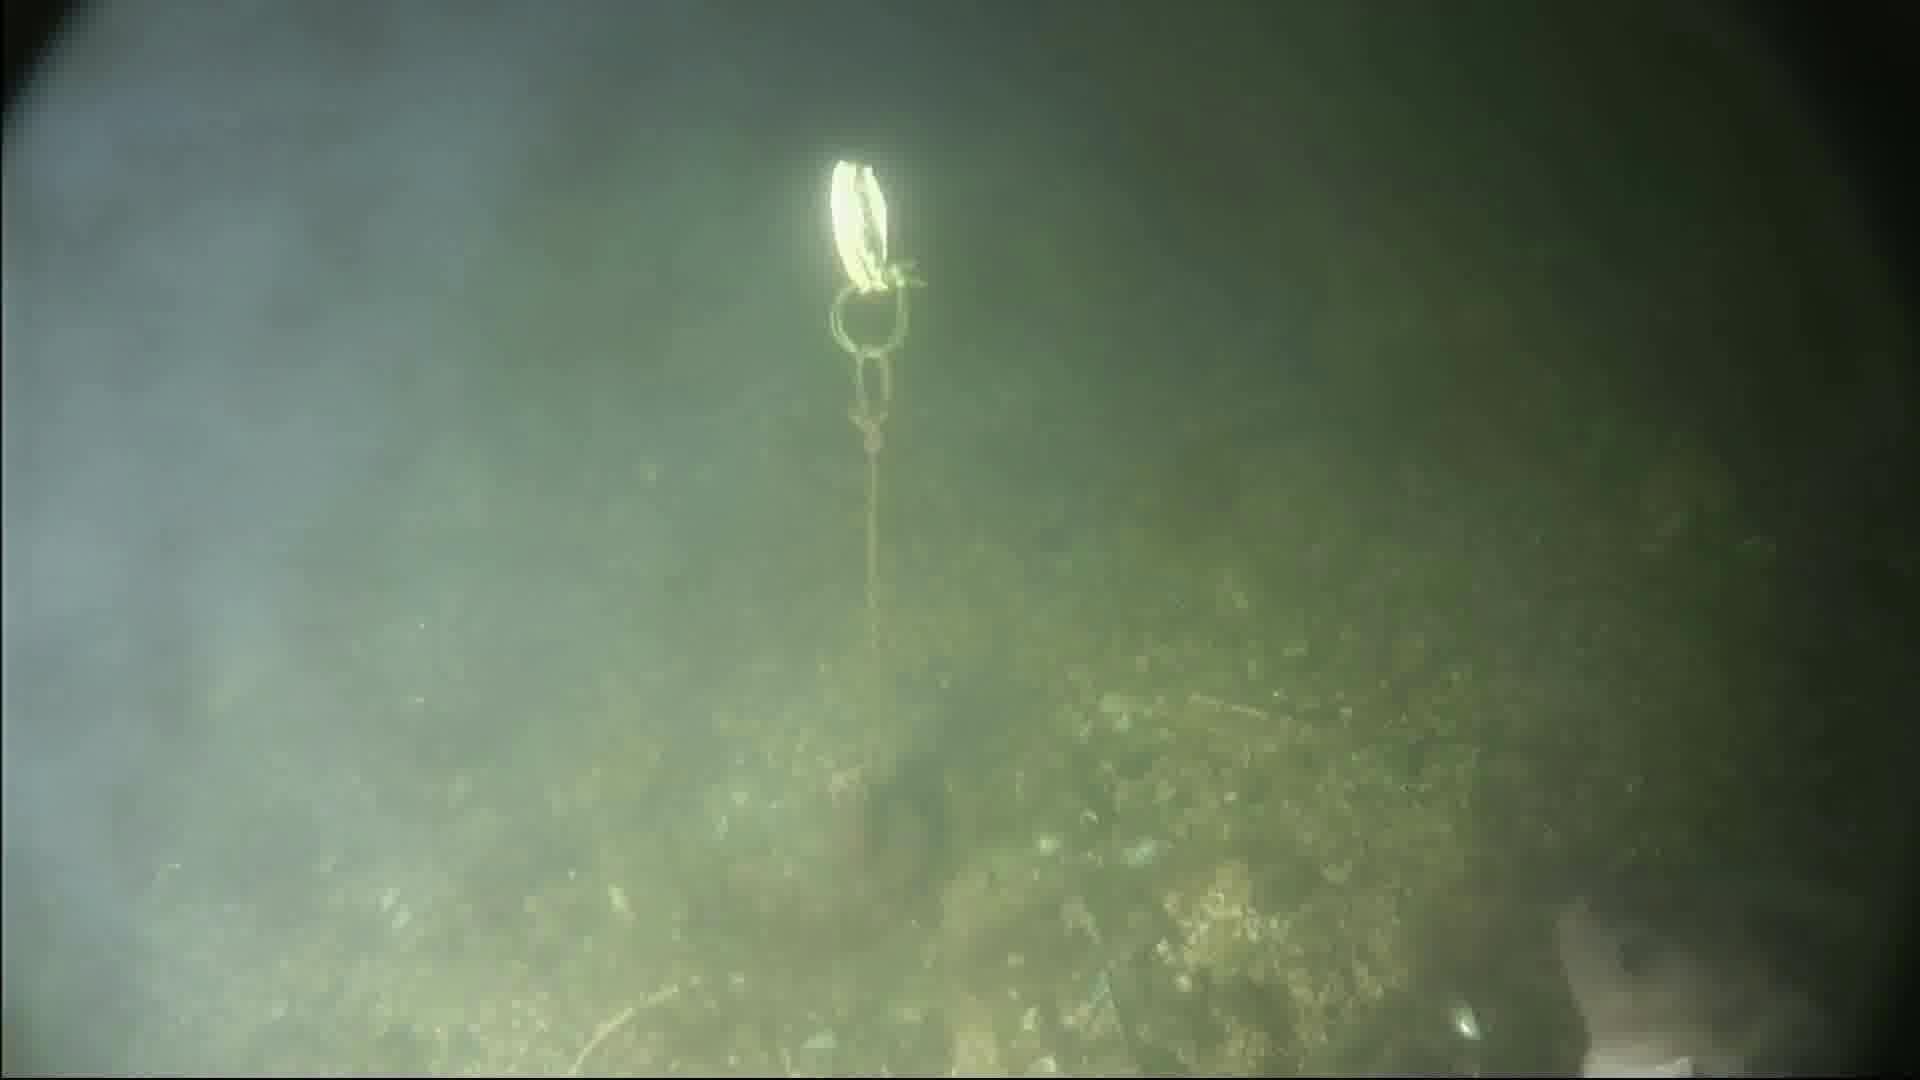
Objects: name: fish
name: crab